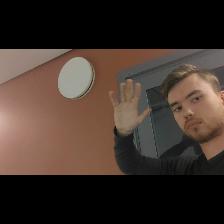
Label: Human